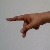
The image shows a hand gesture representing the letter 'P' in Indian Sign Language.